Oscar (1991 film)

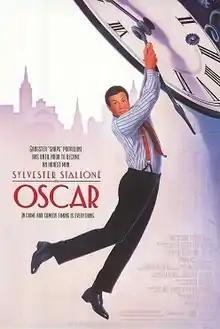
Theatrical release poster

Oscar is a 1991 American comedy film directed by John Landis. Based on the Claude Magnier stage play, it is a remake of the 1967 French film of the same name, but set in Depression-era New York City. "Oscar" stars Sylvester Stallone, in a rare comedic role, as Angelo "Snaps" Provolone, a mob boss who promises his dying father that he will leave the world of crime and become an honest businessman. Alongside Stallone, the film's cast includes Marisa Tomei, Ornella Muti, Tim Curry and Chazz Palminteri. Its score was composed by Elmer Bernstein.